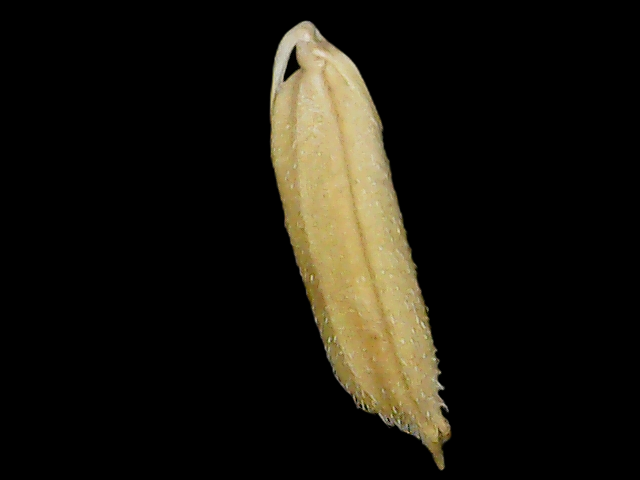
Rice variety: Binadhan14